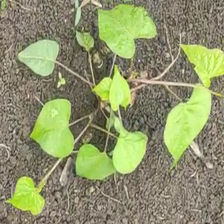
Weed species: Obscure_morning _glory(Ipomoea obscura)